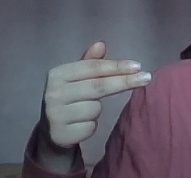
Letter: ghain